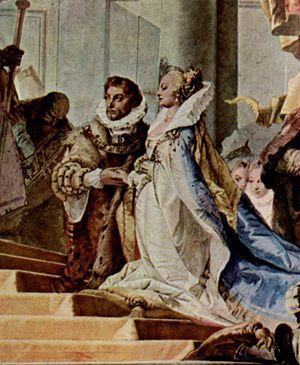
Béatrice de Bourgogne, née vers 1143 et morte le 15 novembre 1184 à Jouhe en Franche-Comté, est princesse de la maison d'Ivrée, fille du comte Renaud III de Bourgogne et de son épouse Agathe de Lorraine. Elle hérite du comté de Bourgogne à la mort de son père en 1148 ; par son mariage en 1156 avec l'empereur Frédéric Barberousse, elle fut reine de Germanie et impératrice du Saint-Empire.